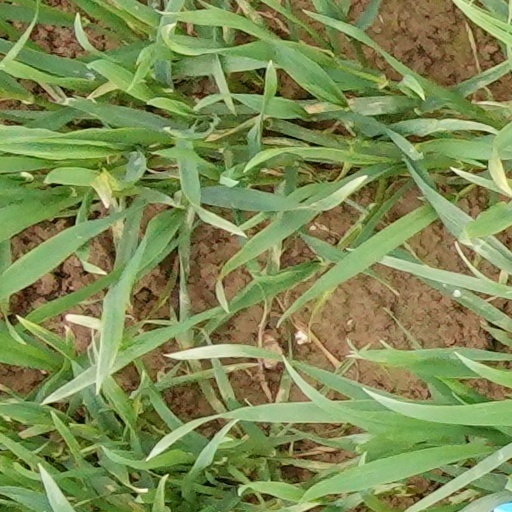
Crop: wheat